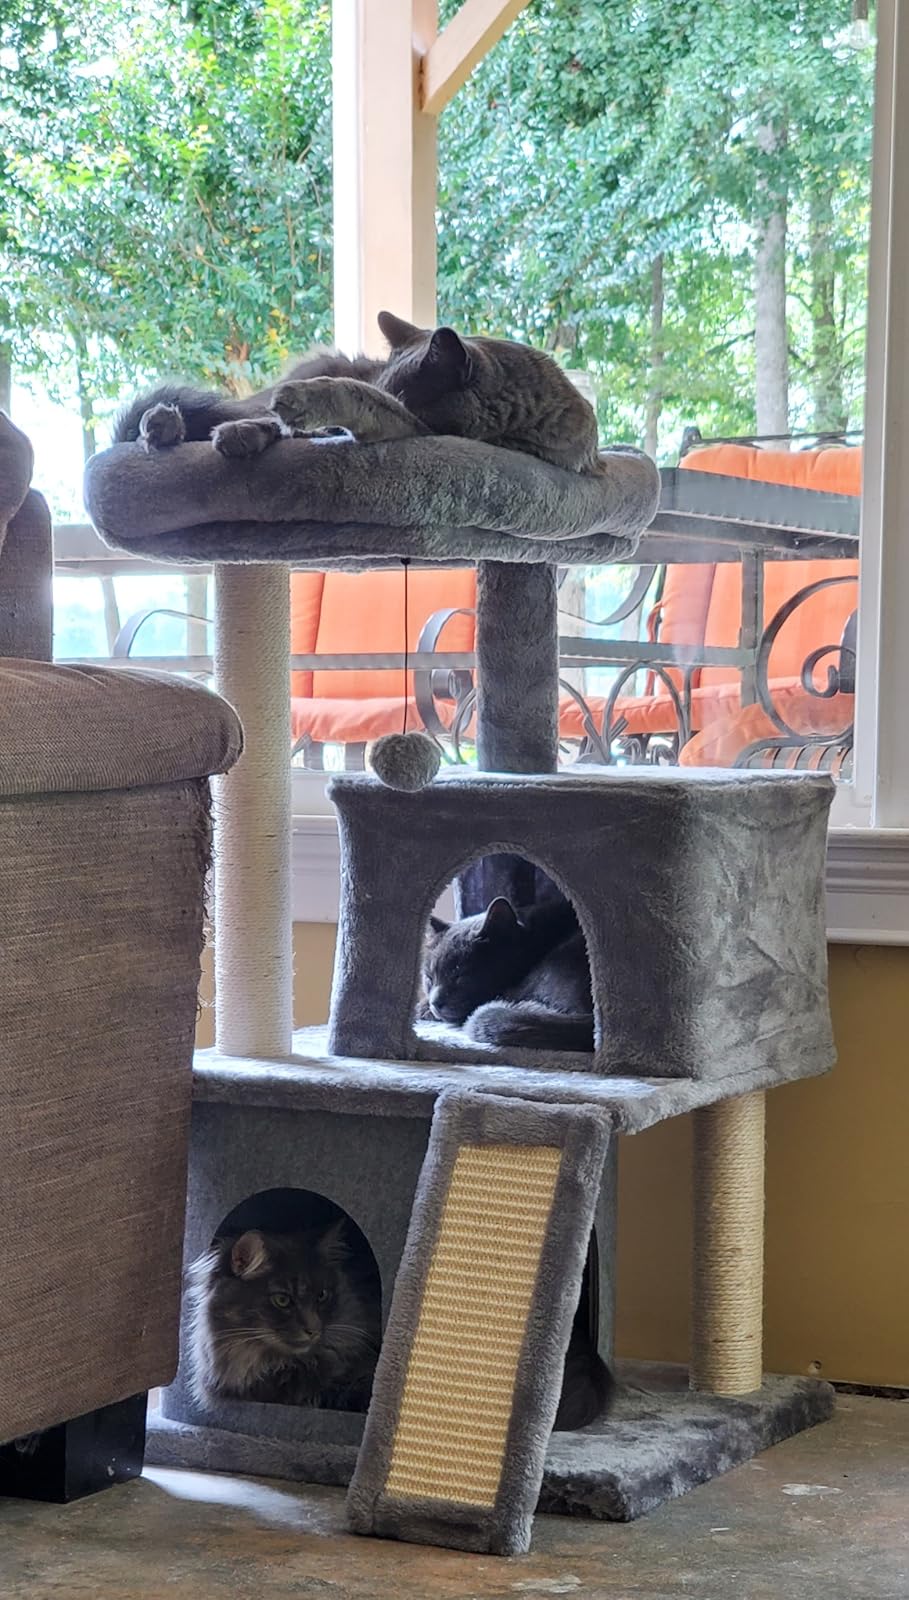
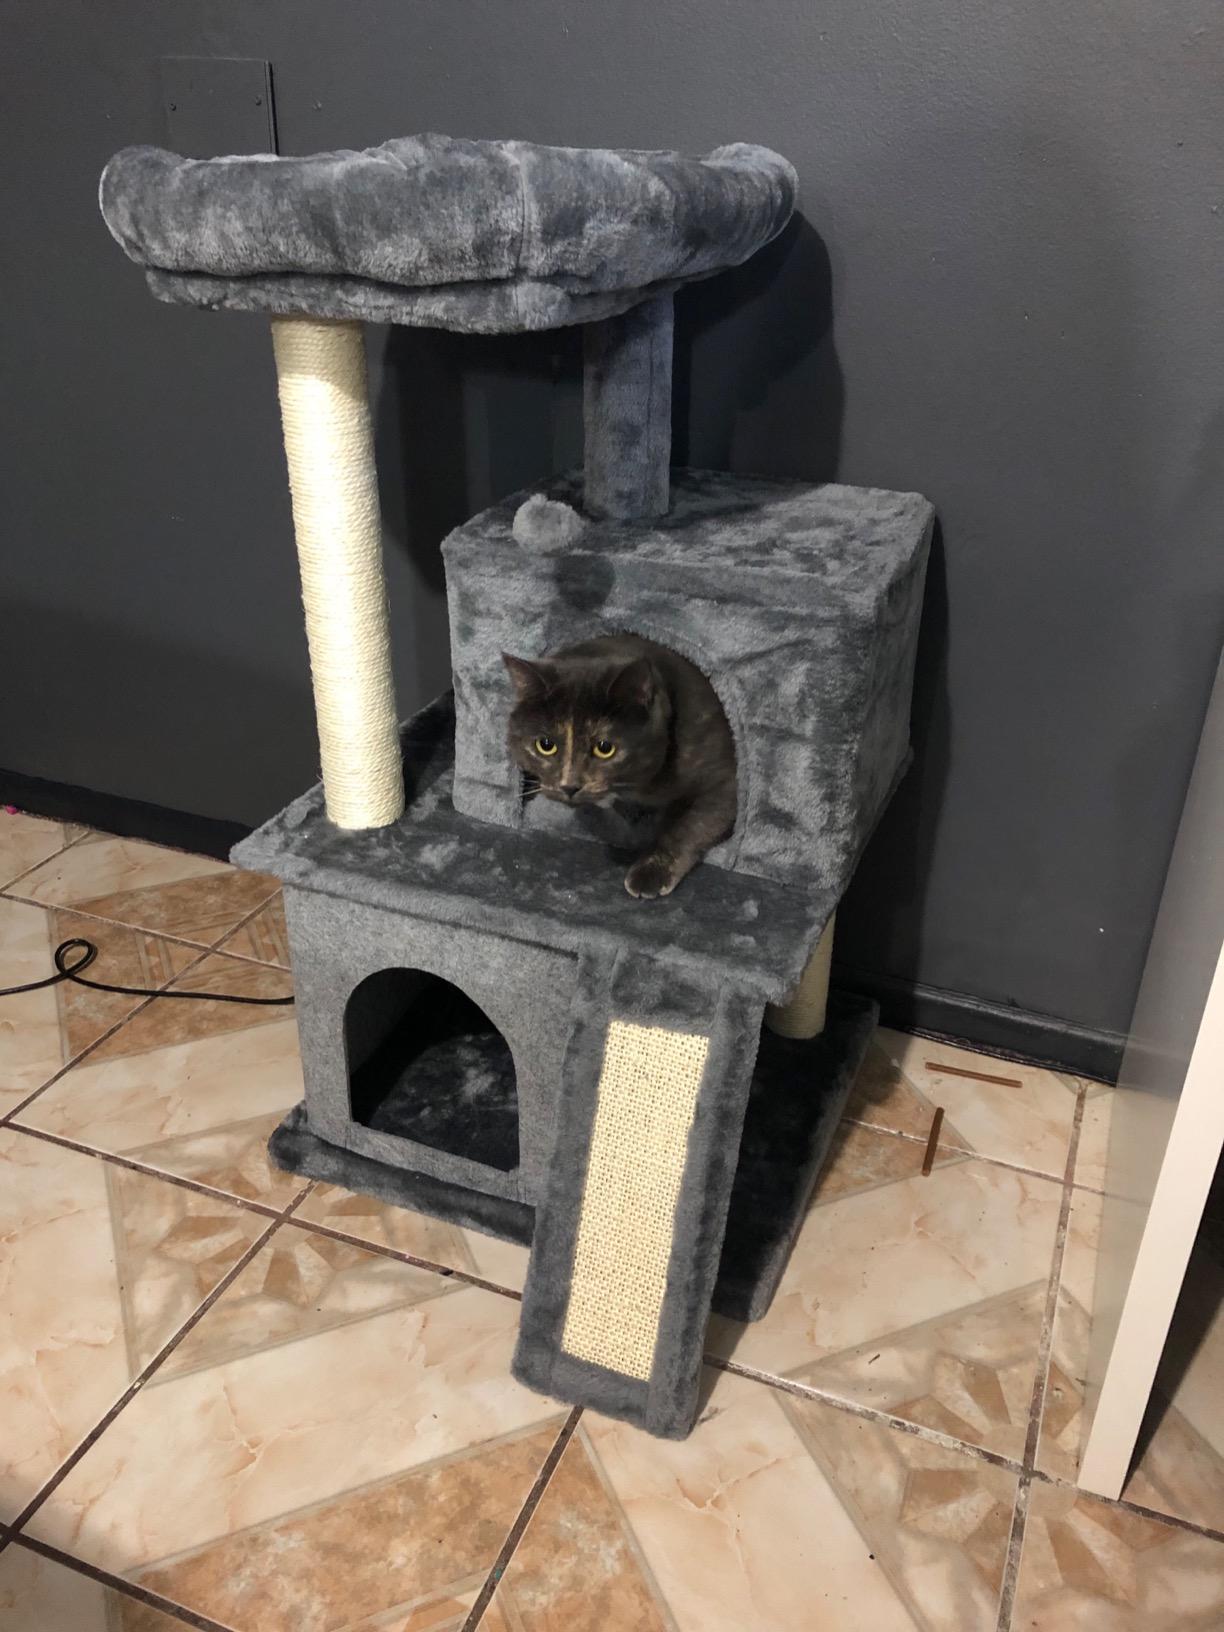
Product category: items_cat tree
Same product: yes